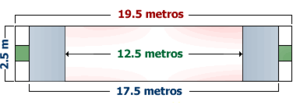
Le tejo, ou turmequé est un sport traditionnel en Colombie. Le sport est originaire du peuple amérindien Chibcha du centre-ouest de la Colombie.